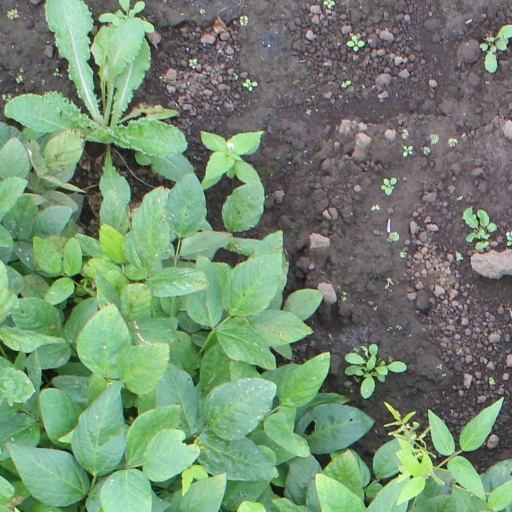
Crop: soybean